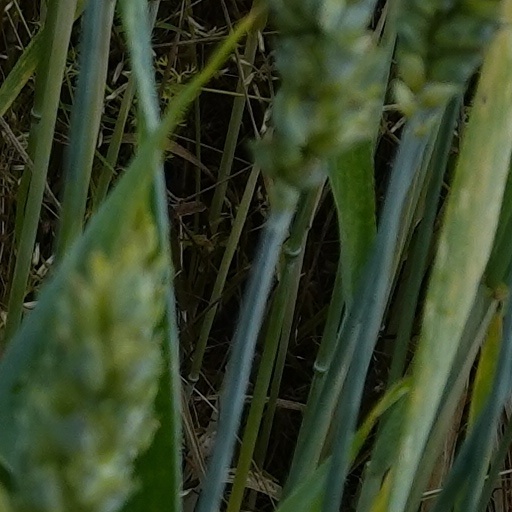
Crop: wheat